Fort Stanton (New Mexico)

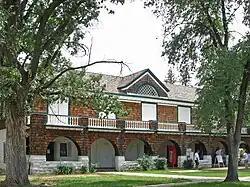
Adjutant Office in 2009

Fort Stanton was a United States Army fort near Lincoln, New Mexico.